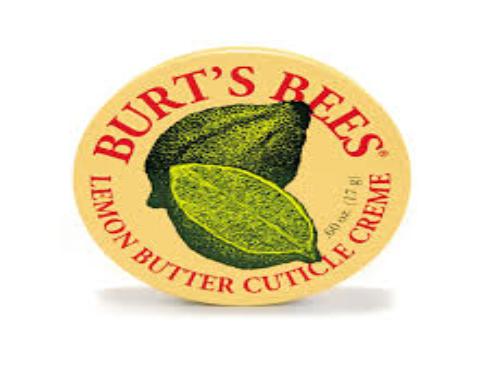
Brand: Burt's Bees
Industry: Necessities